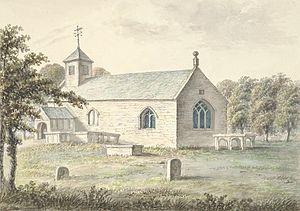
John Ingleby, né en 1749 et mort en 1808, est un peintre britannique d'origine galloise dont la spécialité était la peinture de petite dimension, notamment de paysages.